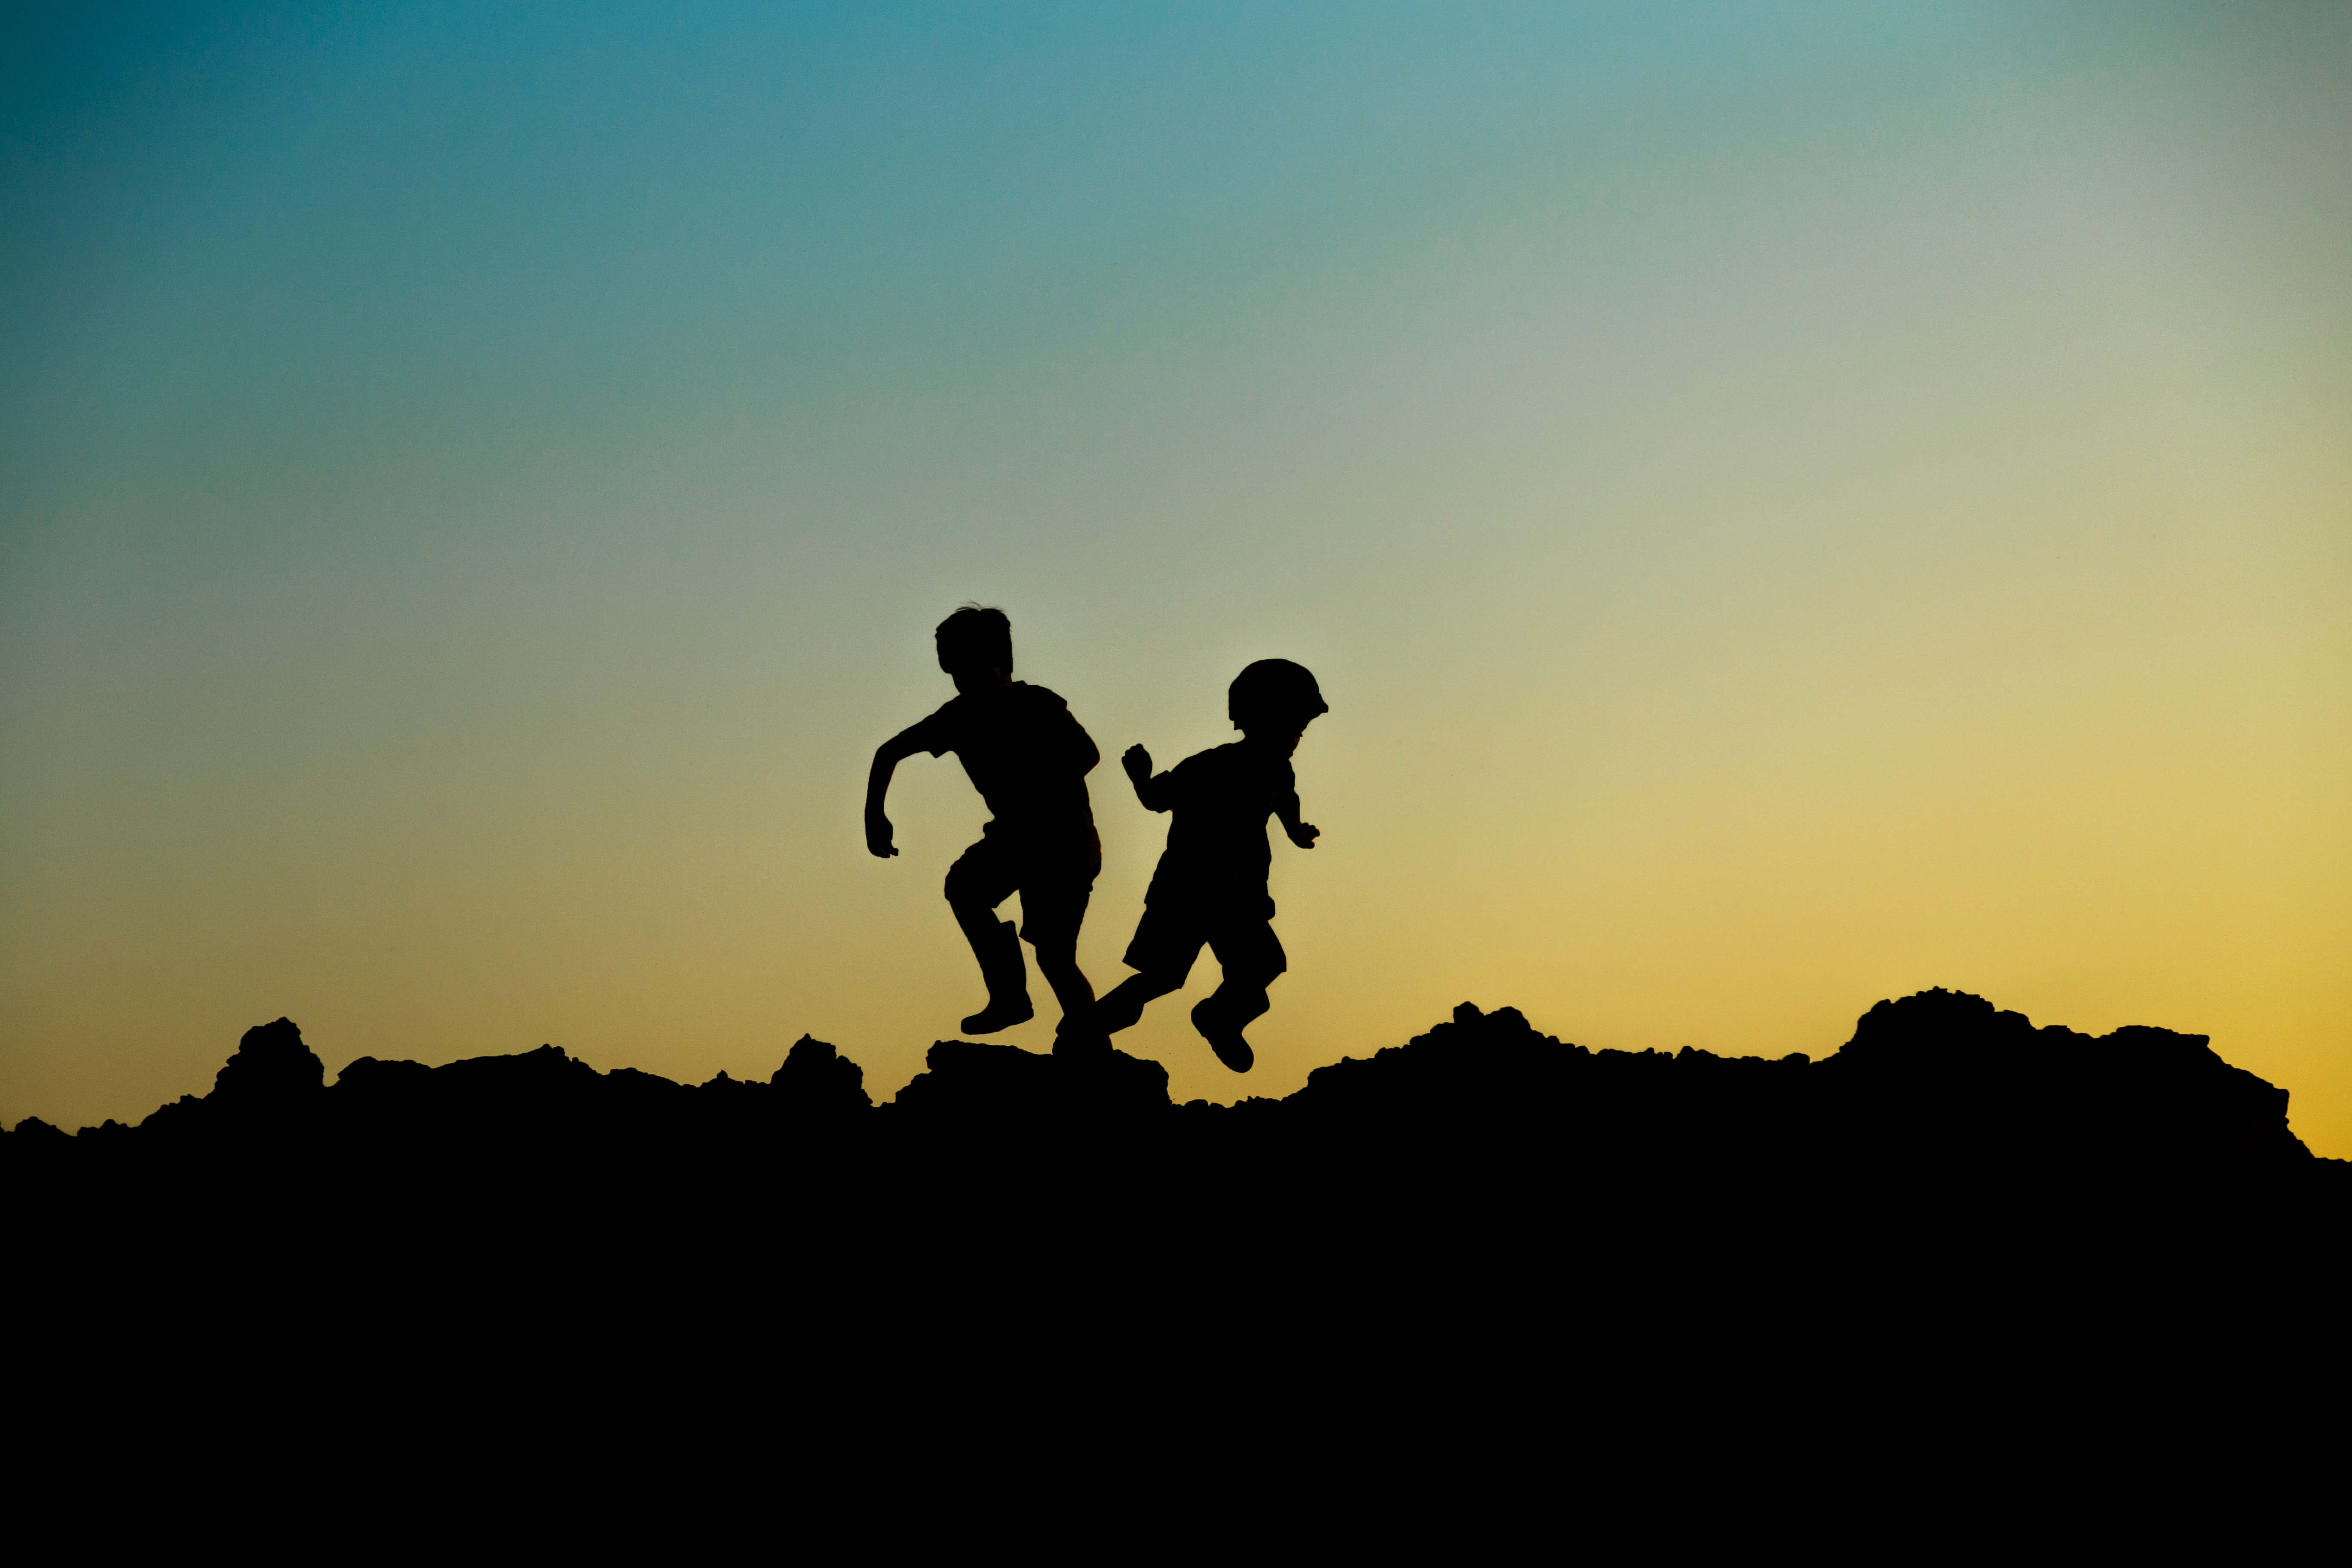
People in nature, sky, silhouette, running, backlighting, friendship, sunset, jogging, photography, recreation, horizon, cloud, happy, hill, evening, landscape, shadow, gesture